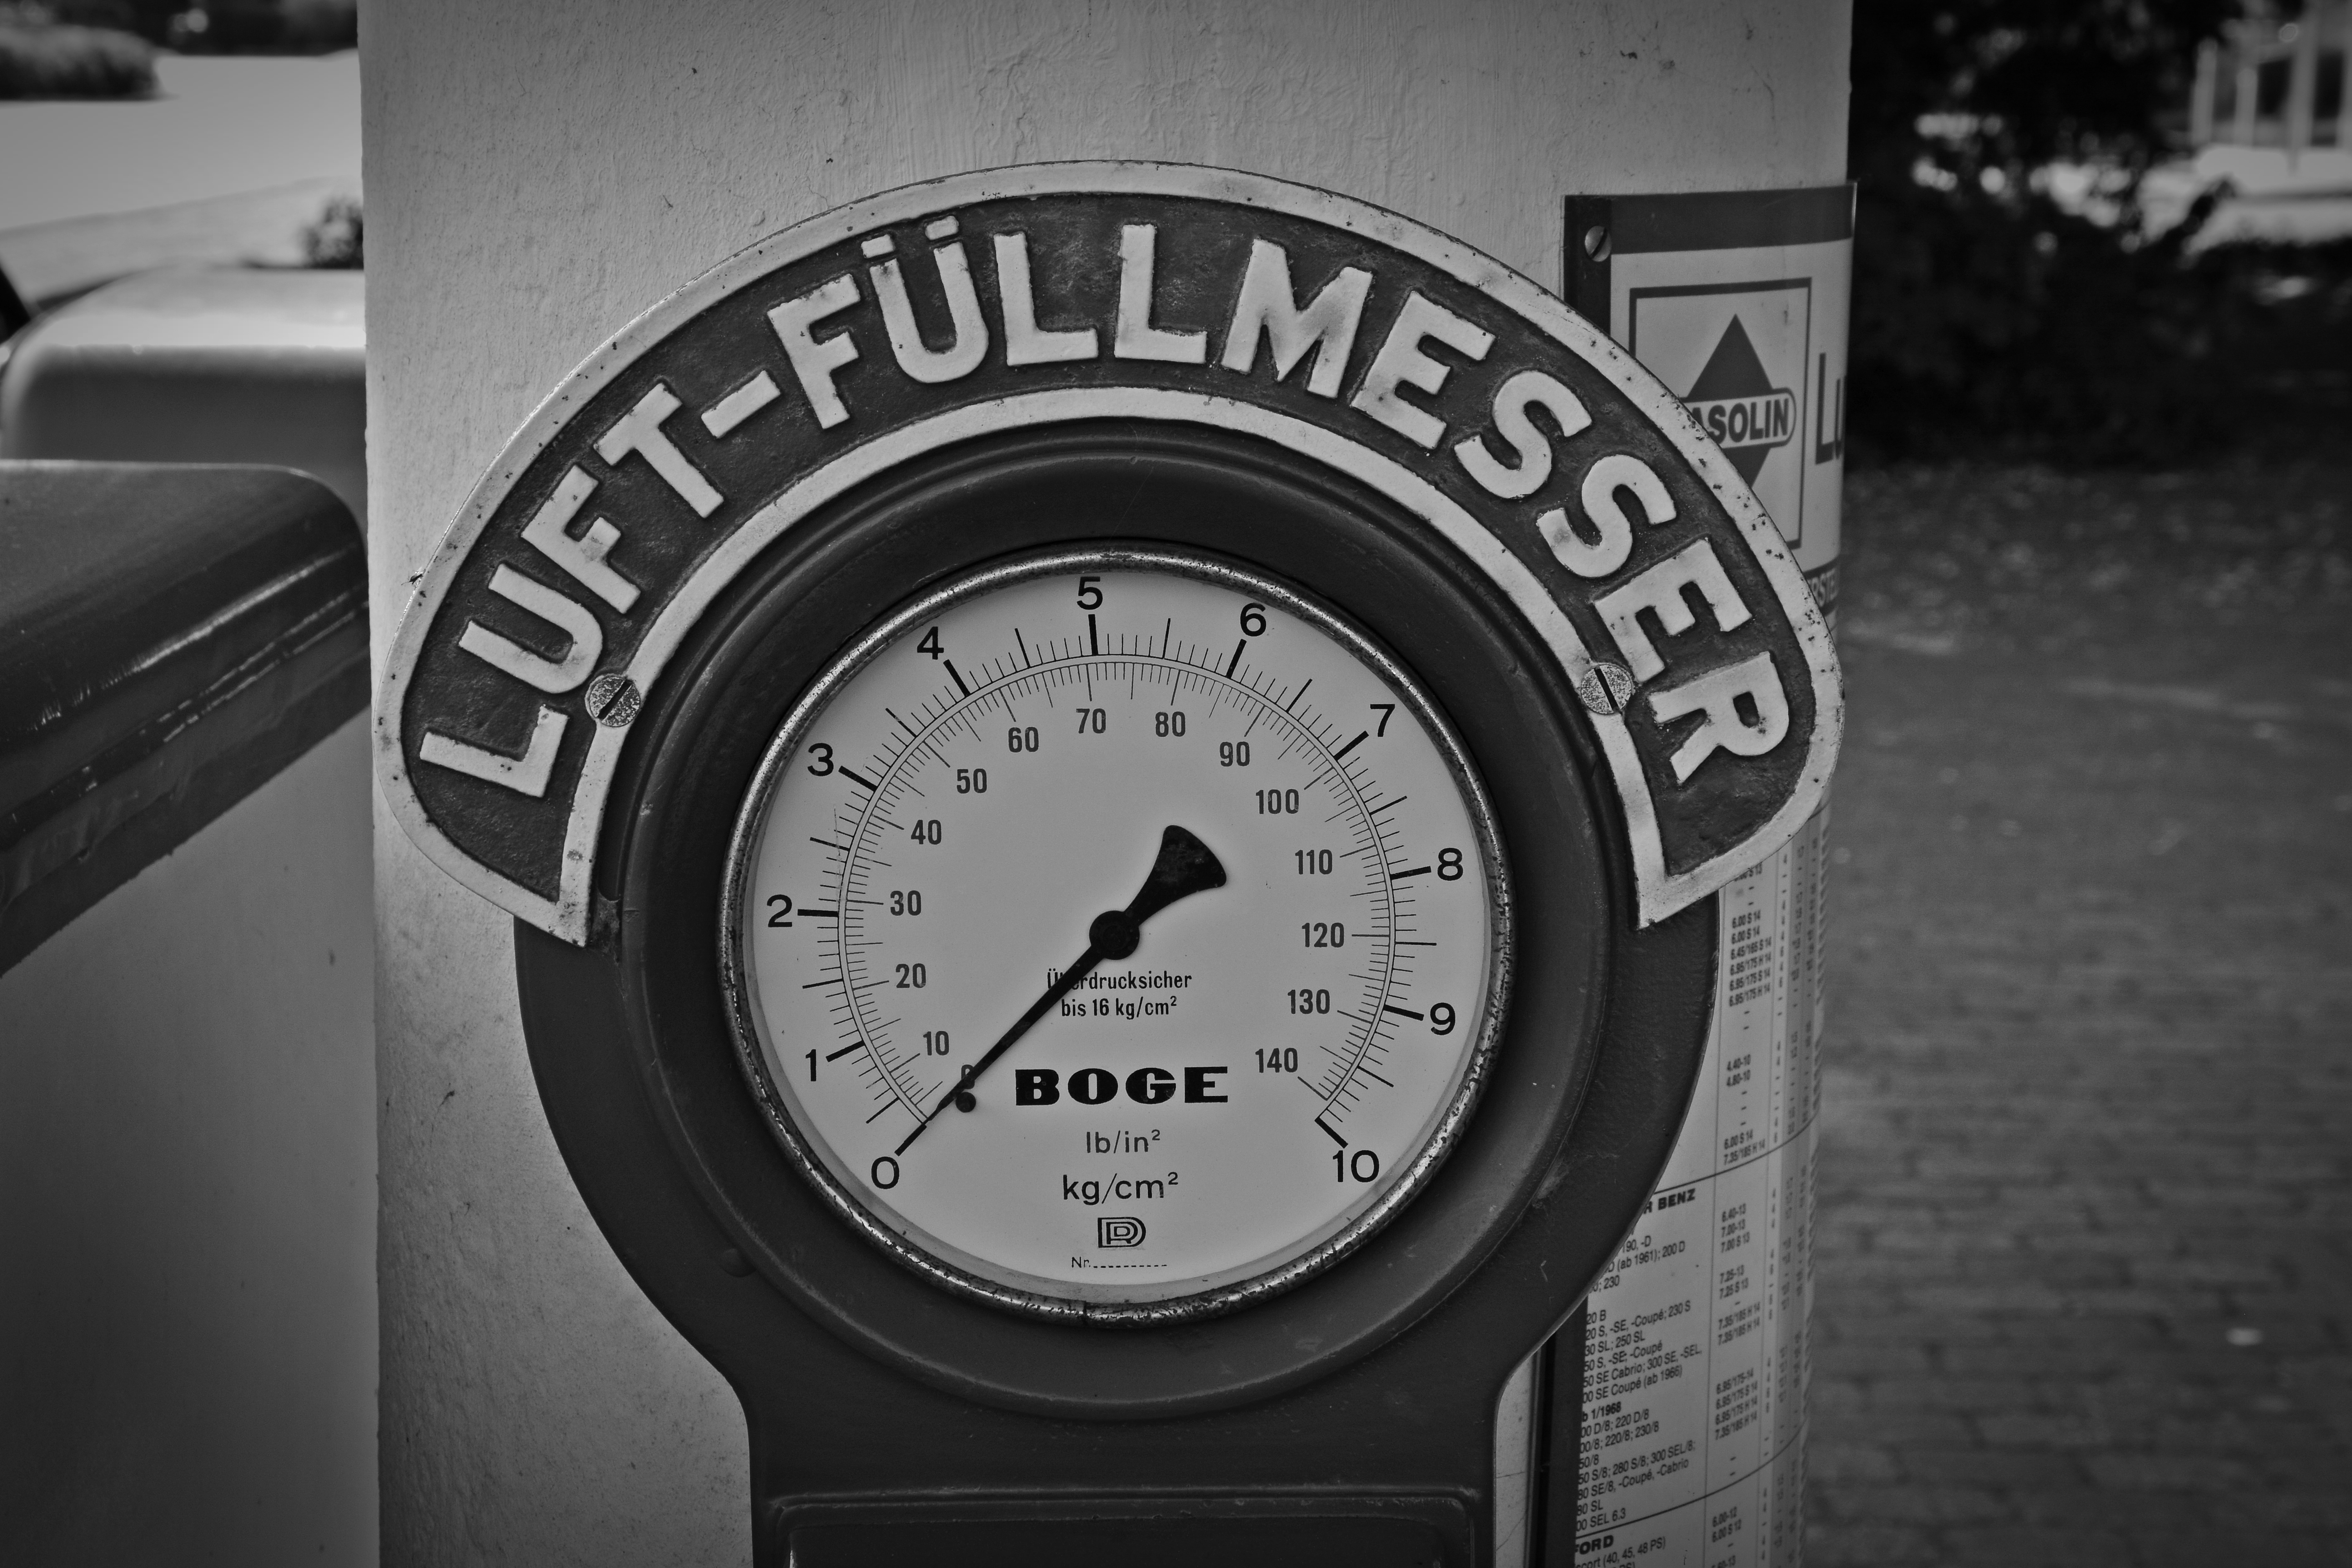
watch, hand, black and white, technology, white, car, wheel, old, vehicle, show, machine, gauge, steering wheel, black, monochrome, tire, fittings, petrol stations, air pressure, monochrome photography, automobile make, automotive tire